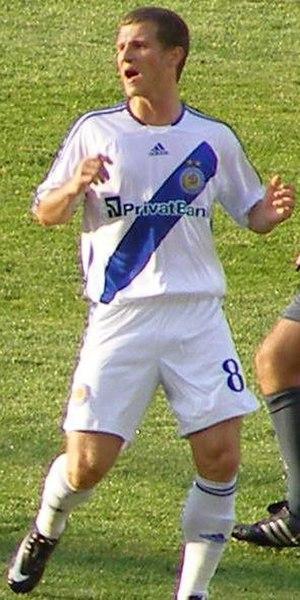
Oleksandr Aliyev, né le 3 février 1985, est un footballeur ukrainien. Il joue au poste de milieu de terrain avec l'équipe d'Ukraine et le FK Anji Makhatchkala.